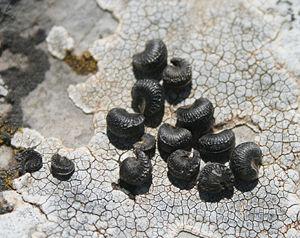
La Lavatère maritime est une plante buissonnante ligneuse vivace de 30 cm à 1,20 m du genre Lavatera et de la famille des Malvacées.